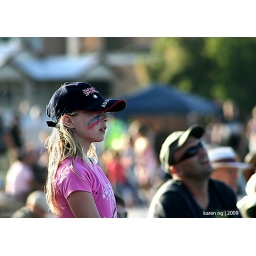
little aussie girl in pink